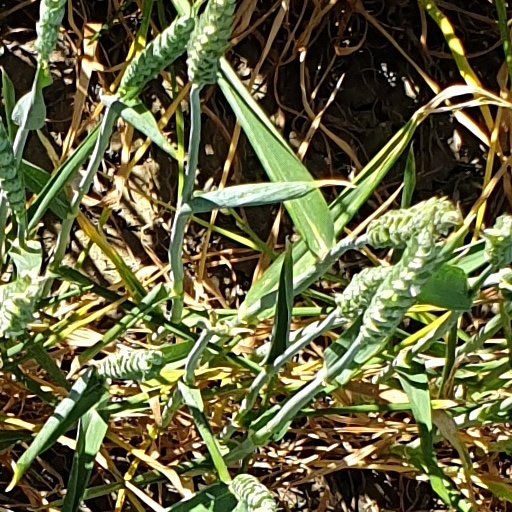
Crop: wheat